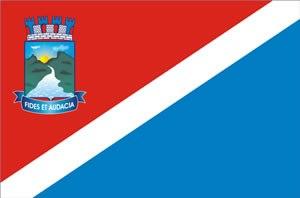
Monteiro est une ville brésilienne du sud de l'État de la Paraíba.